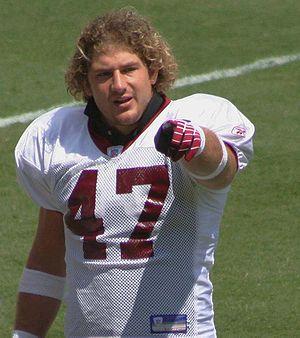
Chris Cooley, né le 11 juillet 1982 à Powell dans le Wyoming, est un joueur professionnel américain de football américain évoluant au poste de tight end et parfois au poste de fullback.